Nuși Tulliu

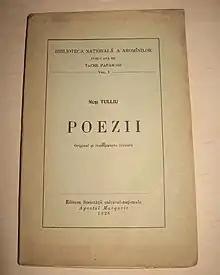
"Poezii" ("Poems"), collection of poems by Nuși Tulliu published in 1926

Nuși Tulliu (23 April 1872 – 8 April 1941) was an Aromanian poet and prose writer.